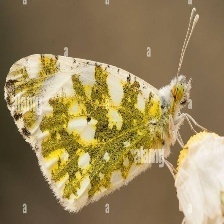
Species: EASTERN DAPPLE WHITE
Butterfly family (ImageNet category): cabbage_butterfly